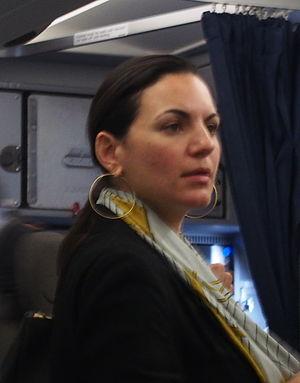
Ólga Kefaloyánni, née le 29 avril 1975 à Athènes, est une femme politique grecque.